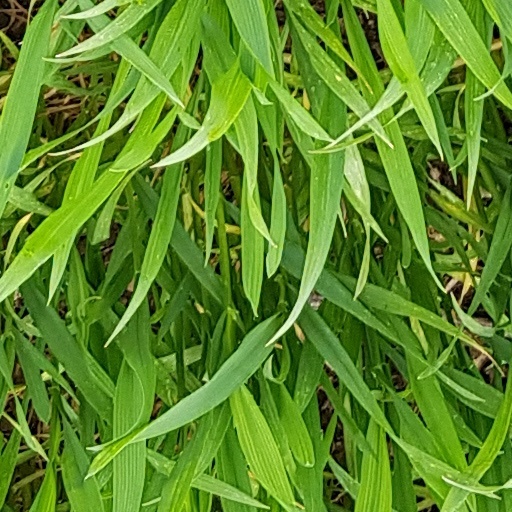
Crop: wheat